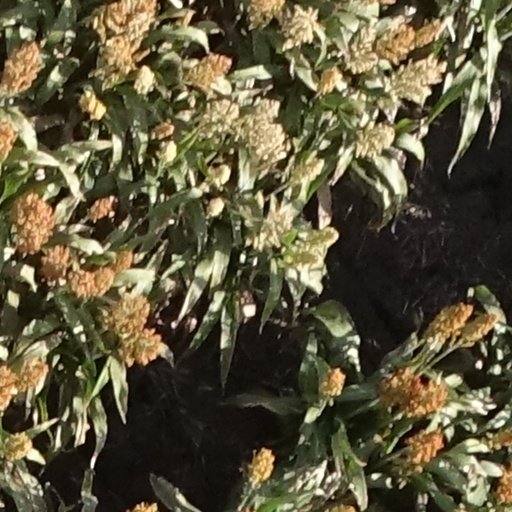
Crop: sorghum